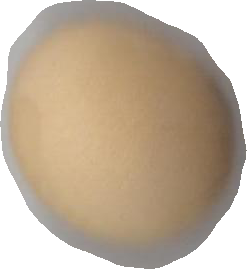
Variety: Dega